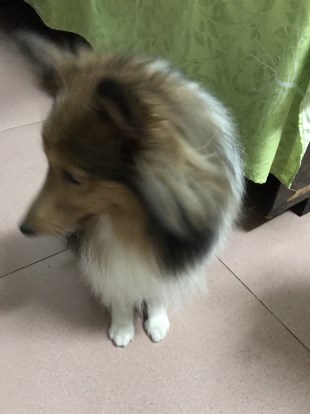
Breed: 274-n000110-Shetland_sheepdog